Daredevil Dennis

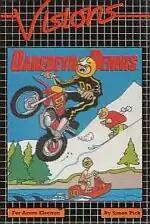
Cover art

Daredevil Dennis (spelled on screen "Dare Devil Denis") is a video game published by Visions Software in 1984 for the Acorn Electron and BBC Micro. Both the controls and screen layout are the same as in Atari's 1977 "Stunt Cycle" arcade game. Daredevil Dennis: The Sequel was published by Visions Software for the Commodore 64, but was still simply called "Daredevil Dennis" on the cover.